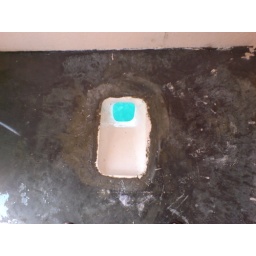
the toilet bowl. can see the fish swimming in the water